Oscar François de Jarjayes

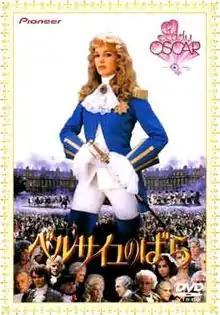
Oscar portrayed by Catriona MacColl

In the Takarazuka Revue performances of "The Rose of Versailles", Oscar has been played by several male-role actresses from 1974 to the present day. In the 1974 Moon Troupe performance, Yuri Haruna played Oscar. Mayo Suzukaze has played Oscar. Kei Aran and Hikaru Asami played Oscar in 2006.